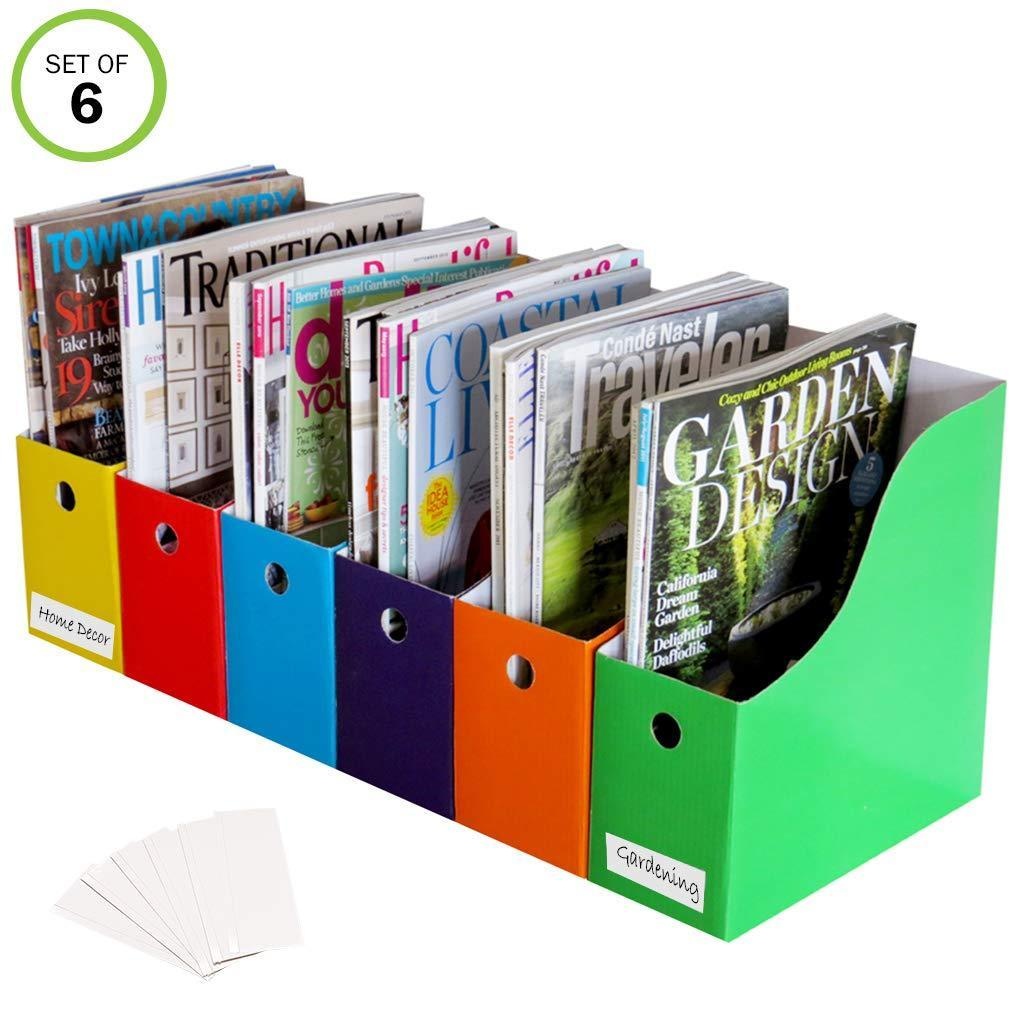
Evelots New Magazine File Holder-Organizer-Heavy Cardboard-4 Inch Wide-Set of 6
Brand: Evelots
This set of 6 file organizers are made with heavy duty 350G weight corrugated cardboard stock. They are great for holding mail, annual reports, trade publications, catalogs, magazines and any other paperwork. Color coordinated files keep magazines organized. Also comes with adhesive labels. Comes in a set of 6 colored :1 each: red, yellow, orange, green, purple and blue. Convenient finger hole for easy gripping. Each measures approximately 9 3/4 inches long x 4 inches wide x 10 inches high. Constructed out of heavy duty 350G weight corrugated cardboard stock. Trusted vendor. For years Evelots has provided unique products with a 30 day easy return policy, and 100% satisfaction guarantee.
Category: Office Supplies > Filing & Organization > Calendars, Organizers & Planners > Organizers